Frances Greville

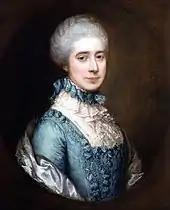
Mrs Crewe, daughter of Fulke and Frances Greville

Frances died 28 July 1789 at Hampton, London and is buried at St Peter's Church, Petersham.